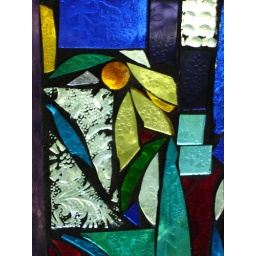
Art glass from Colorado hangs in a window on the porch